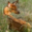
Label: deer